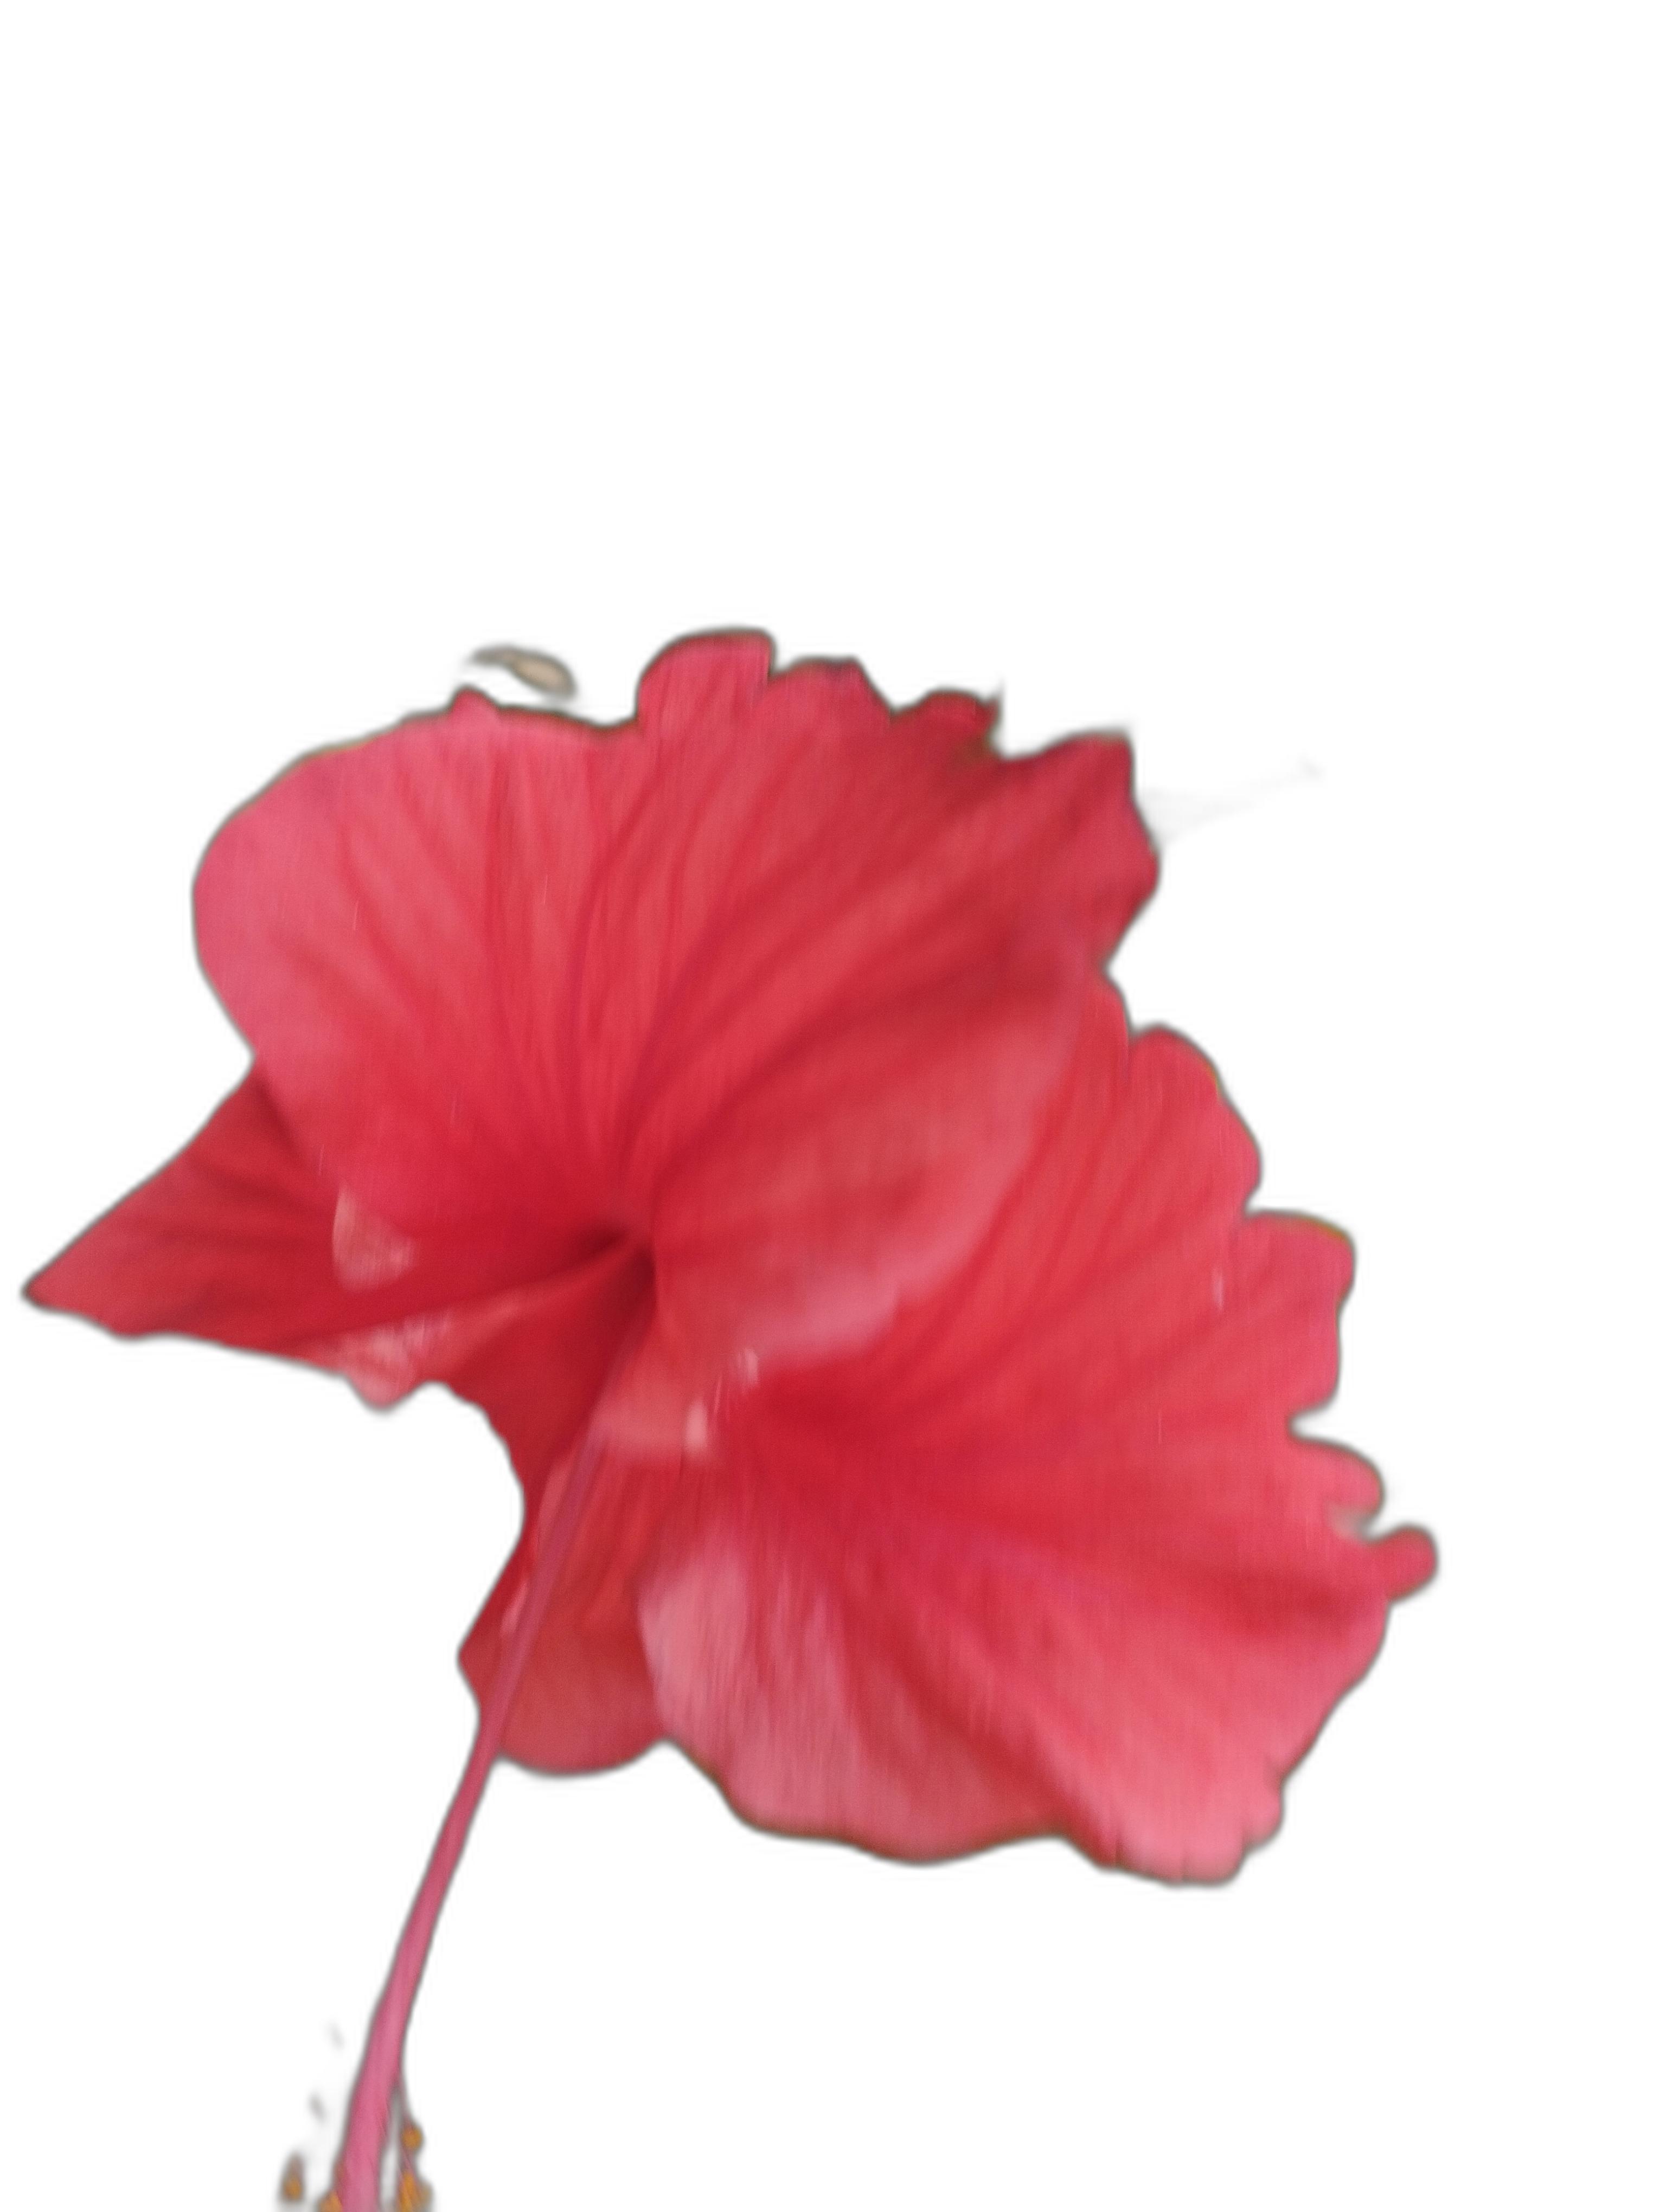
Label: Hibiscus